Rail transport in Victoria

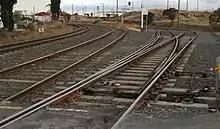
Dual gauge (broad and standard) track work

The majority of the railways of Victoria are of broad gauge, presenting break-of-gauge difficulties when connections were made with New South Wales which uses standard gauge. In addition, the Victorian Railways experimented with four short narrow gauge lines of in the early 20th century. Efforts to eliminate the gauge issue were proposed many times in the intervening years, with a Royal Commission in 1921 deciding ""that the gauge of 4-ft. 8.5-in. be adopted as the standard for Australia; that no mechanical, third rail, or other device would meet the situation, and that uniformity could be secured by one means only, viz., by conversion of the gauges other than 4-ft. 8.5-in.""